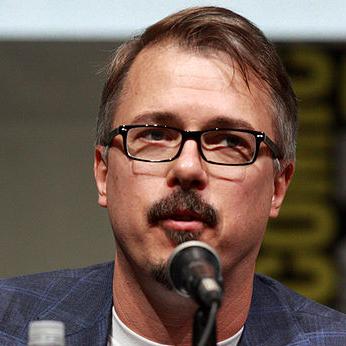
Age: 45